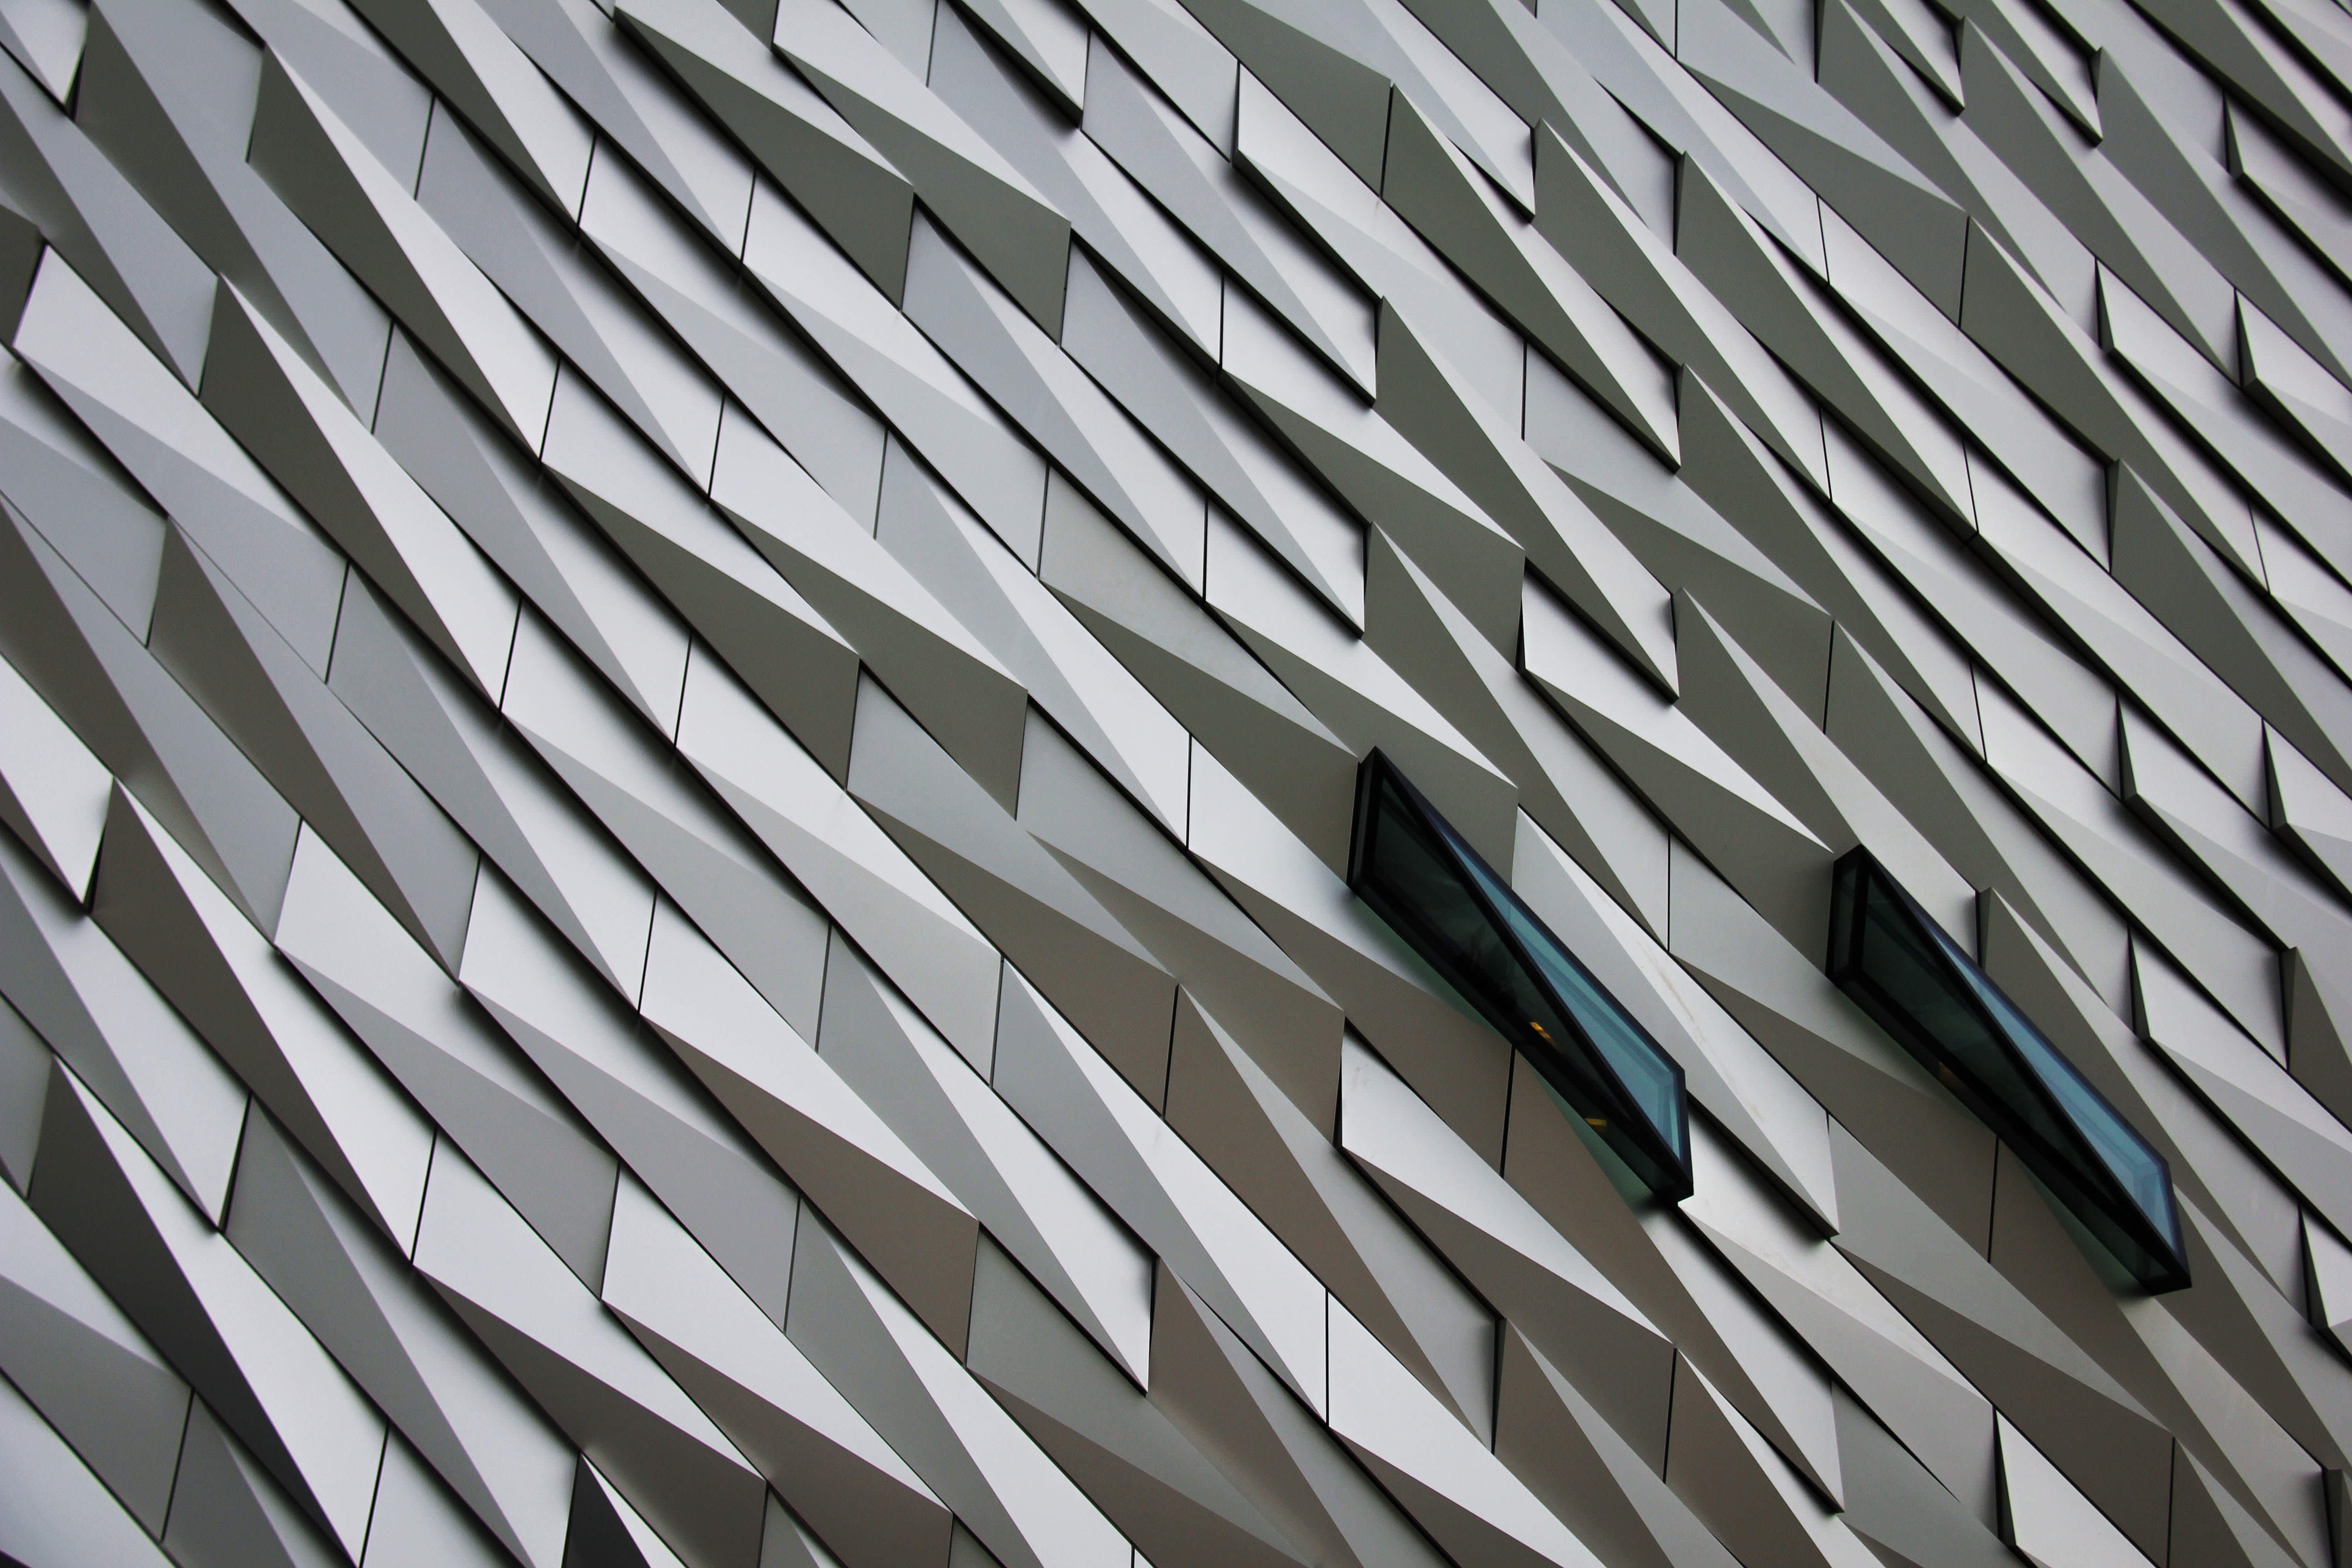
wing, abstract, black and white, architecture, white, leaf, perspective, skyscraper, wall, pattern, line, facade, blue, black, monochrome, material, interior design, close up, design, symmetry, shape, low angle shot, monochrome photography